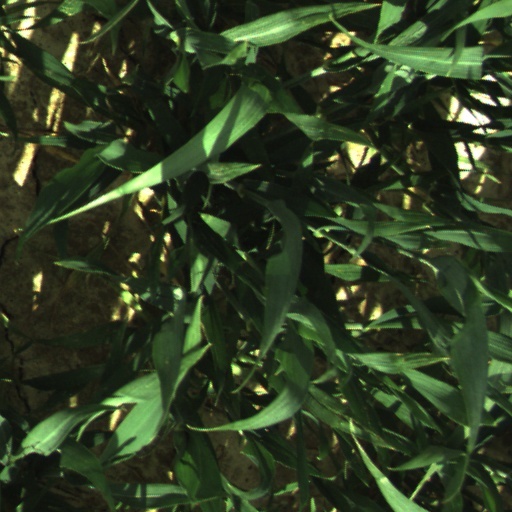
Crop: wheat